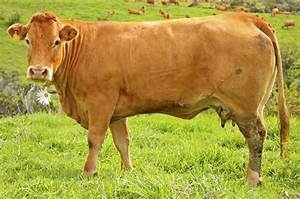
Label: mucca